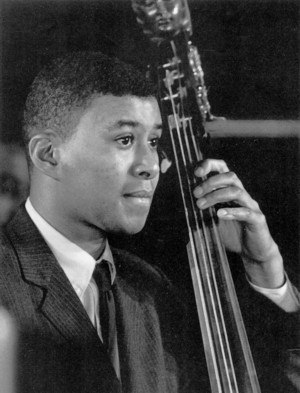
Paul Chambers
Paul Chambers var en amerikansk jazzbassist. Han var en innovativ bassist, som udviklede bassens muligheder i improvisation, tonalitet og som rytmeinstrument. Paul Chambers anses som en af jazzens bedste bassister gennem tiderne.